Personality and reputation of Paul I of Russia

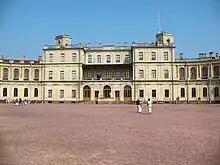
The parade ground outside Gatchina Palace in 2010

Born in 1754, Paul was the son of Emperor Peter III and Catherine the Great. Six months after Peter's accession, Catherine participated in a successful against her husband; Peter was deposed and died in prison.